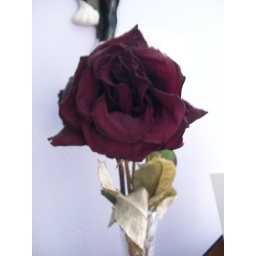
A rose I saved and put in a nice glass vase.